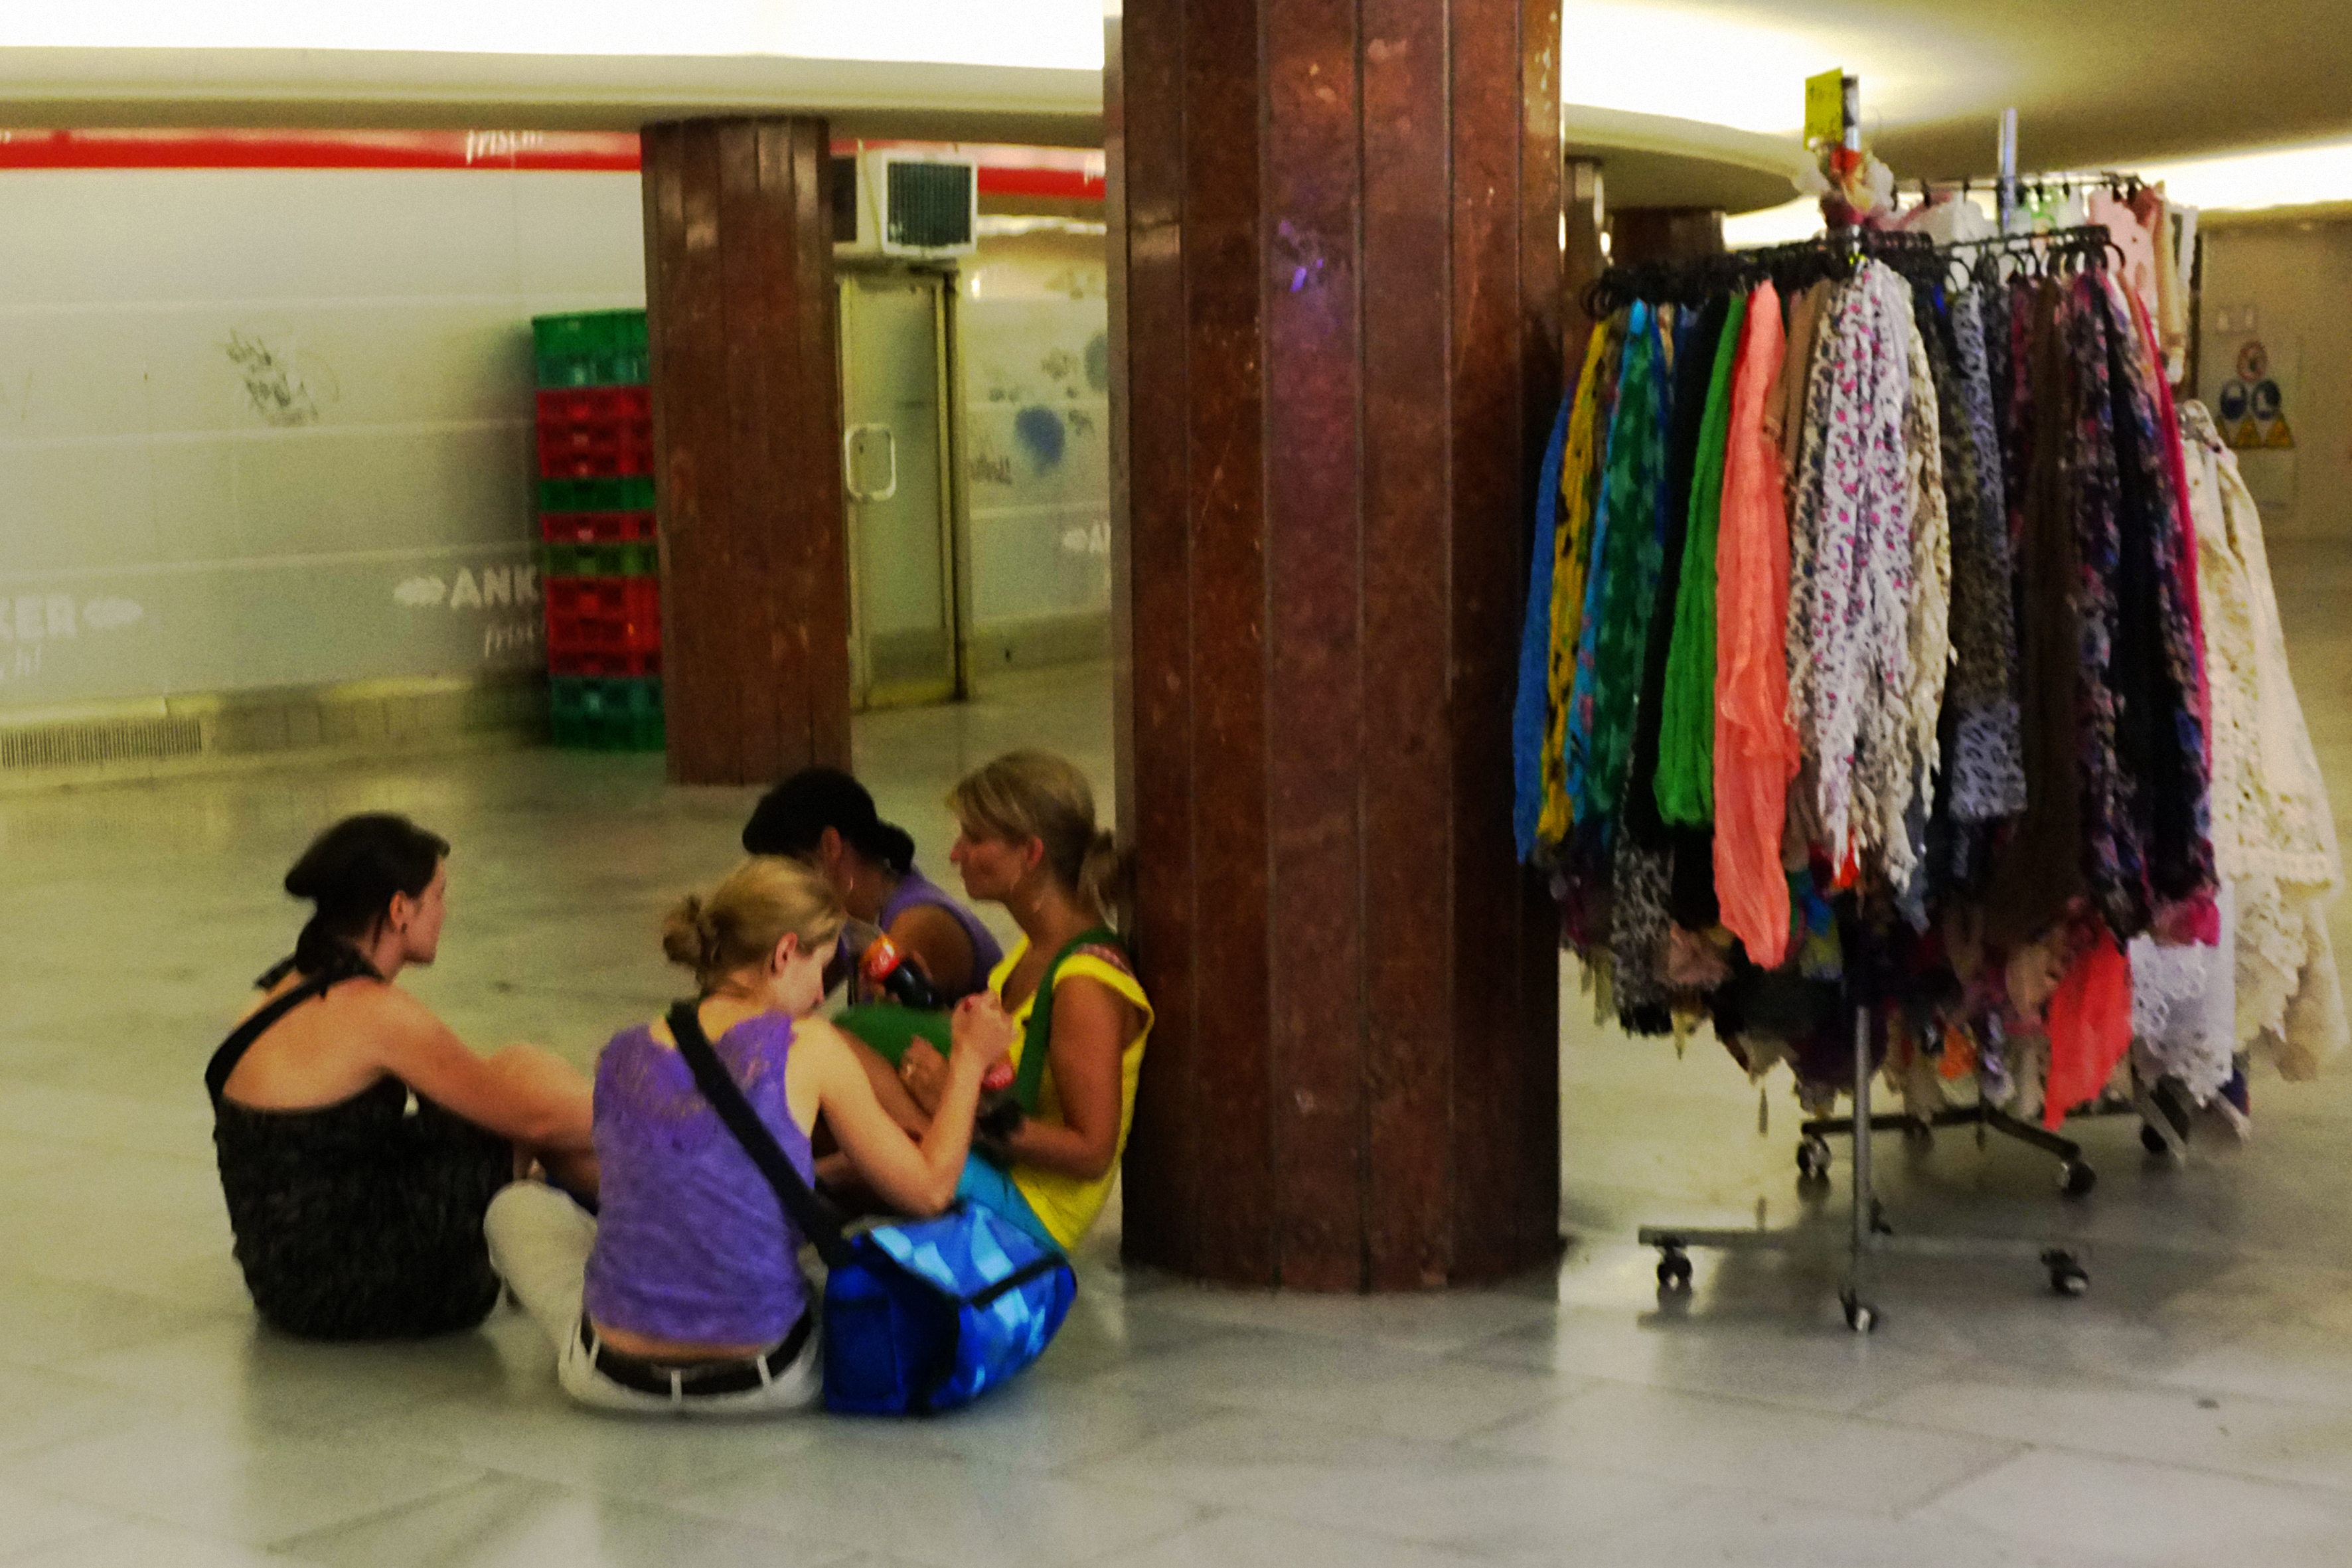
street, urban, fujifilm, dance, room, vienna, x100, fuji, wien, finepixx100